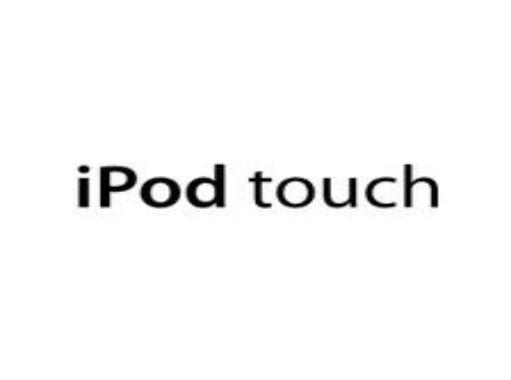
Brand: iPod
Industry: Electronic